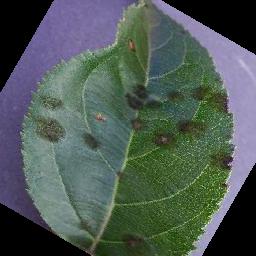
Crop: apple
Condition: scab